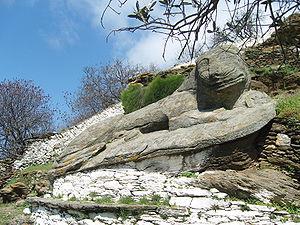
Le lion en Europe traite d'une population aujourd'hui éteinte de lion qui peuplait l'Europe durant l'Holocène, jusqu'à l'Antiquité.
Kéa, aussi appelée localement Tziá, est une île de la mer Égée appartenant à l'archipel des Cyclades, proche de l'Attique, à 16 milles marins de Lavrio et 12 milles du cap Sounion. Dans l’Antiquité, elle était connue sous le nom de Céos.